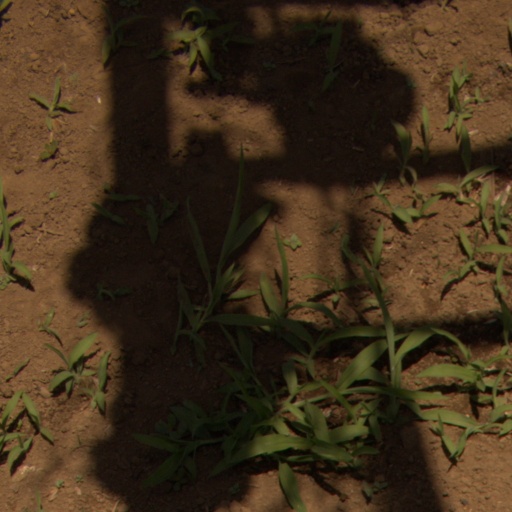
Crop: Jerusalem artichoke